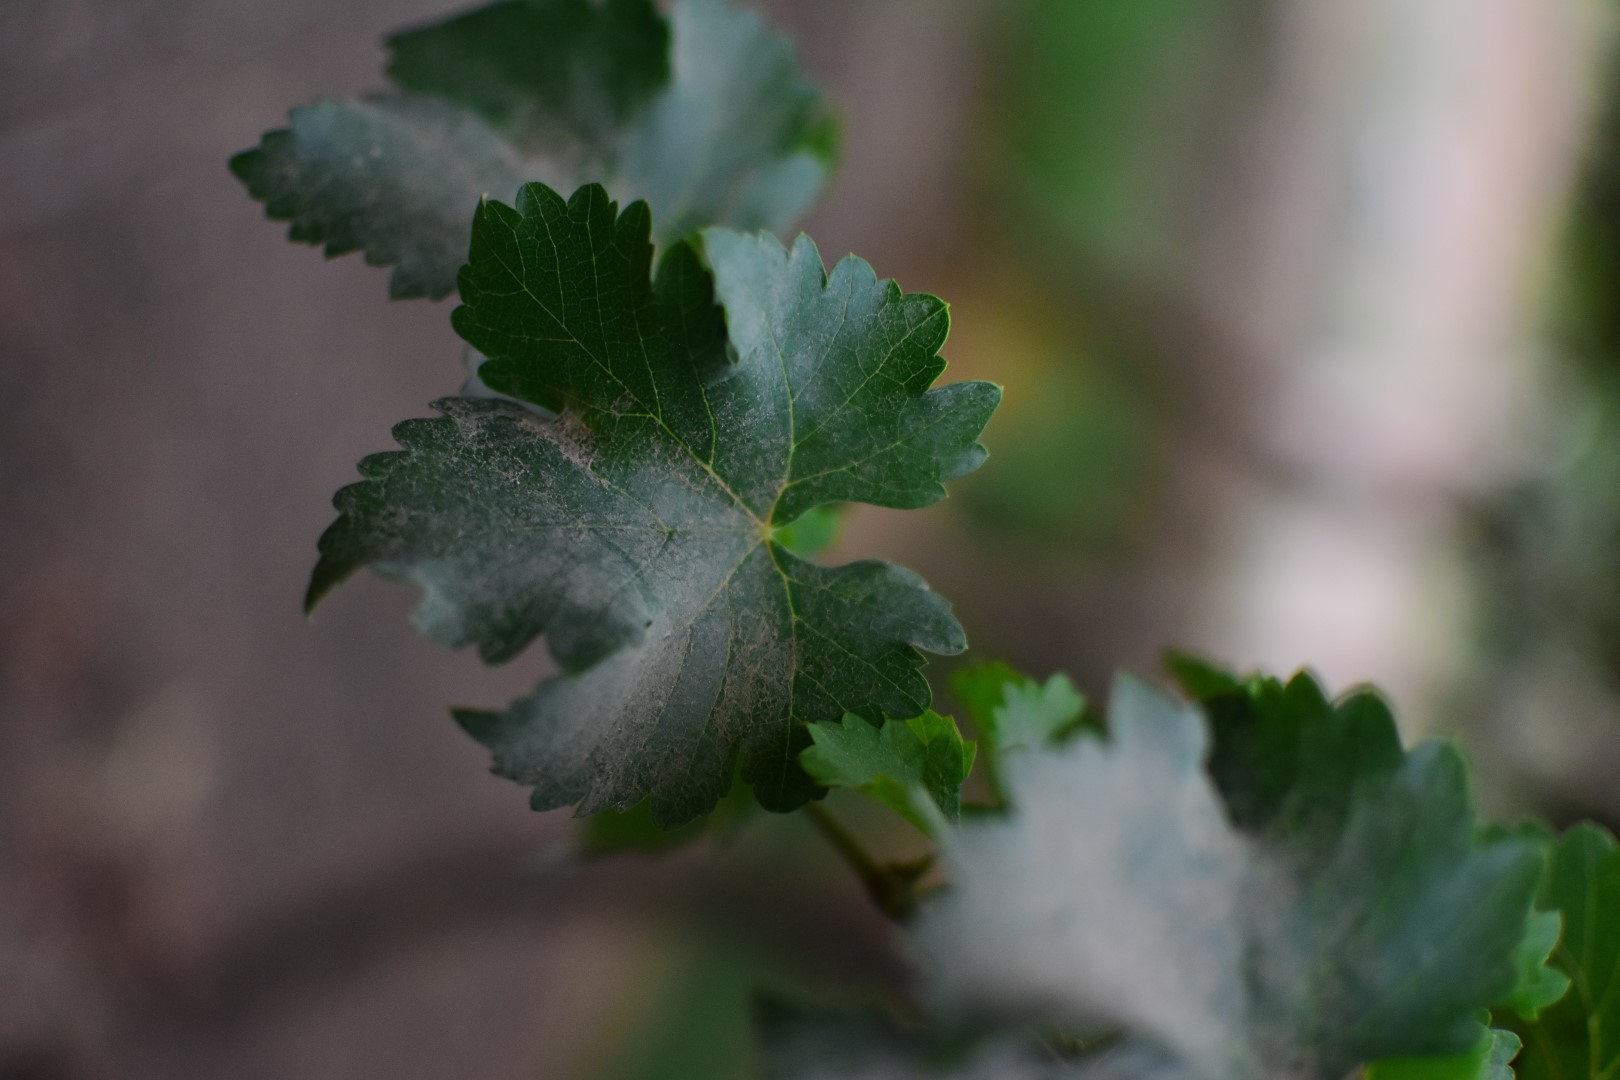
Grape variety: Shdah